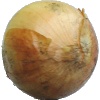
Label: Onion White 1